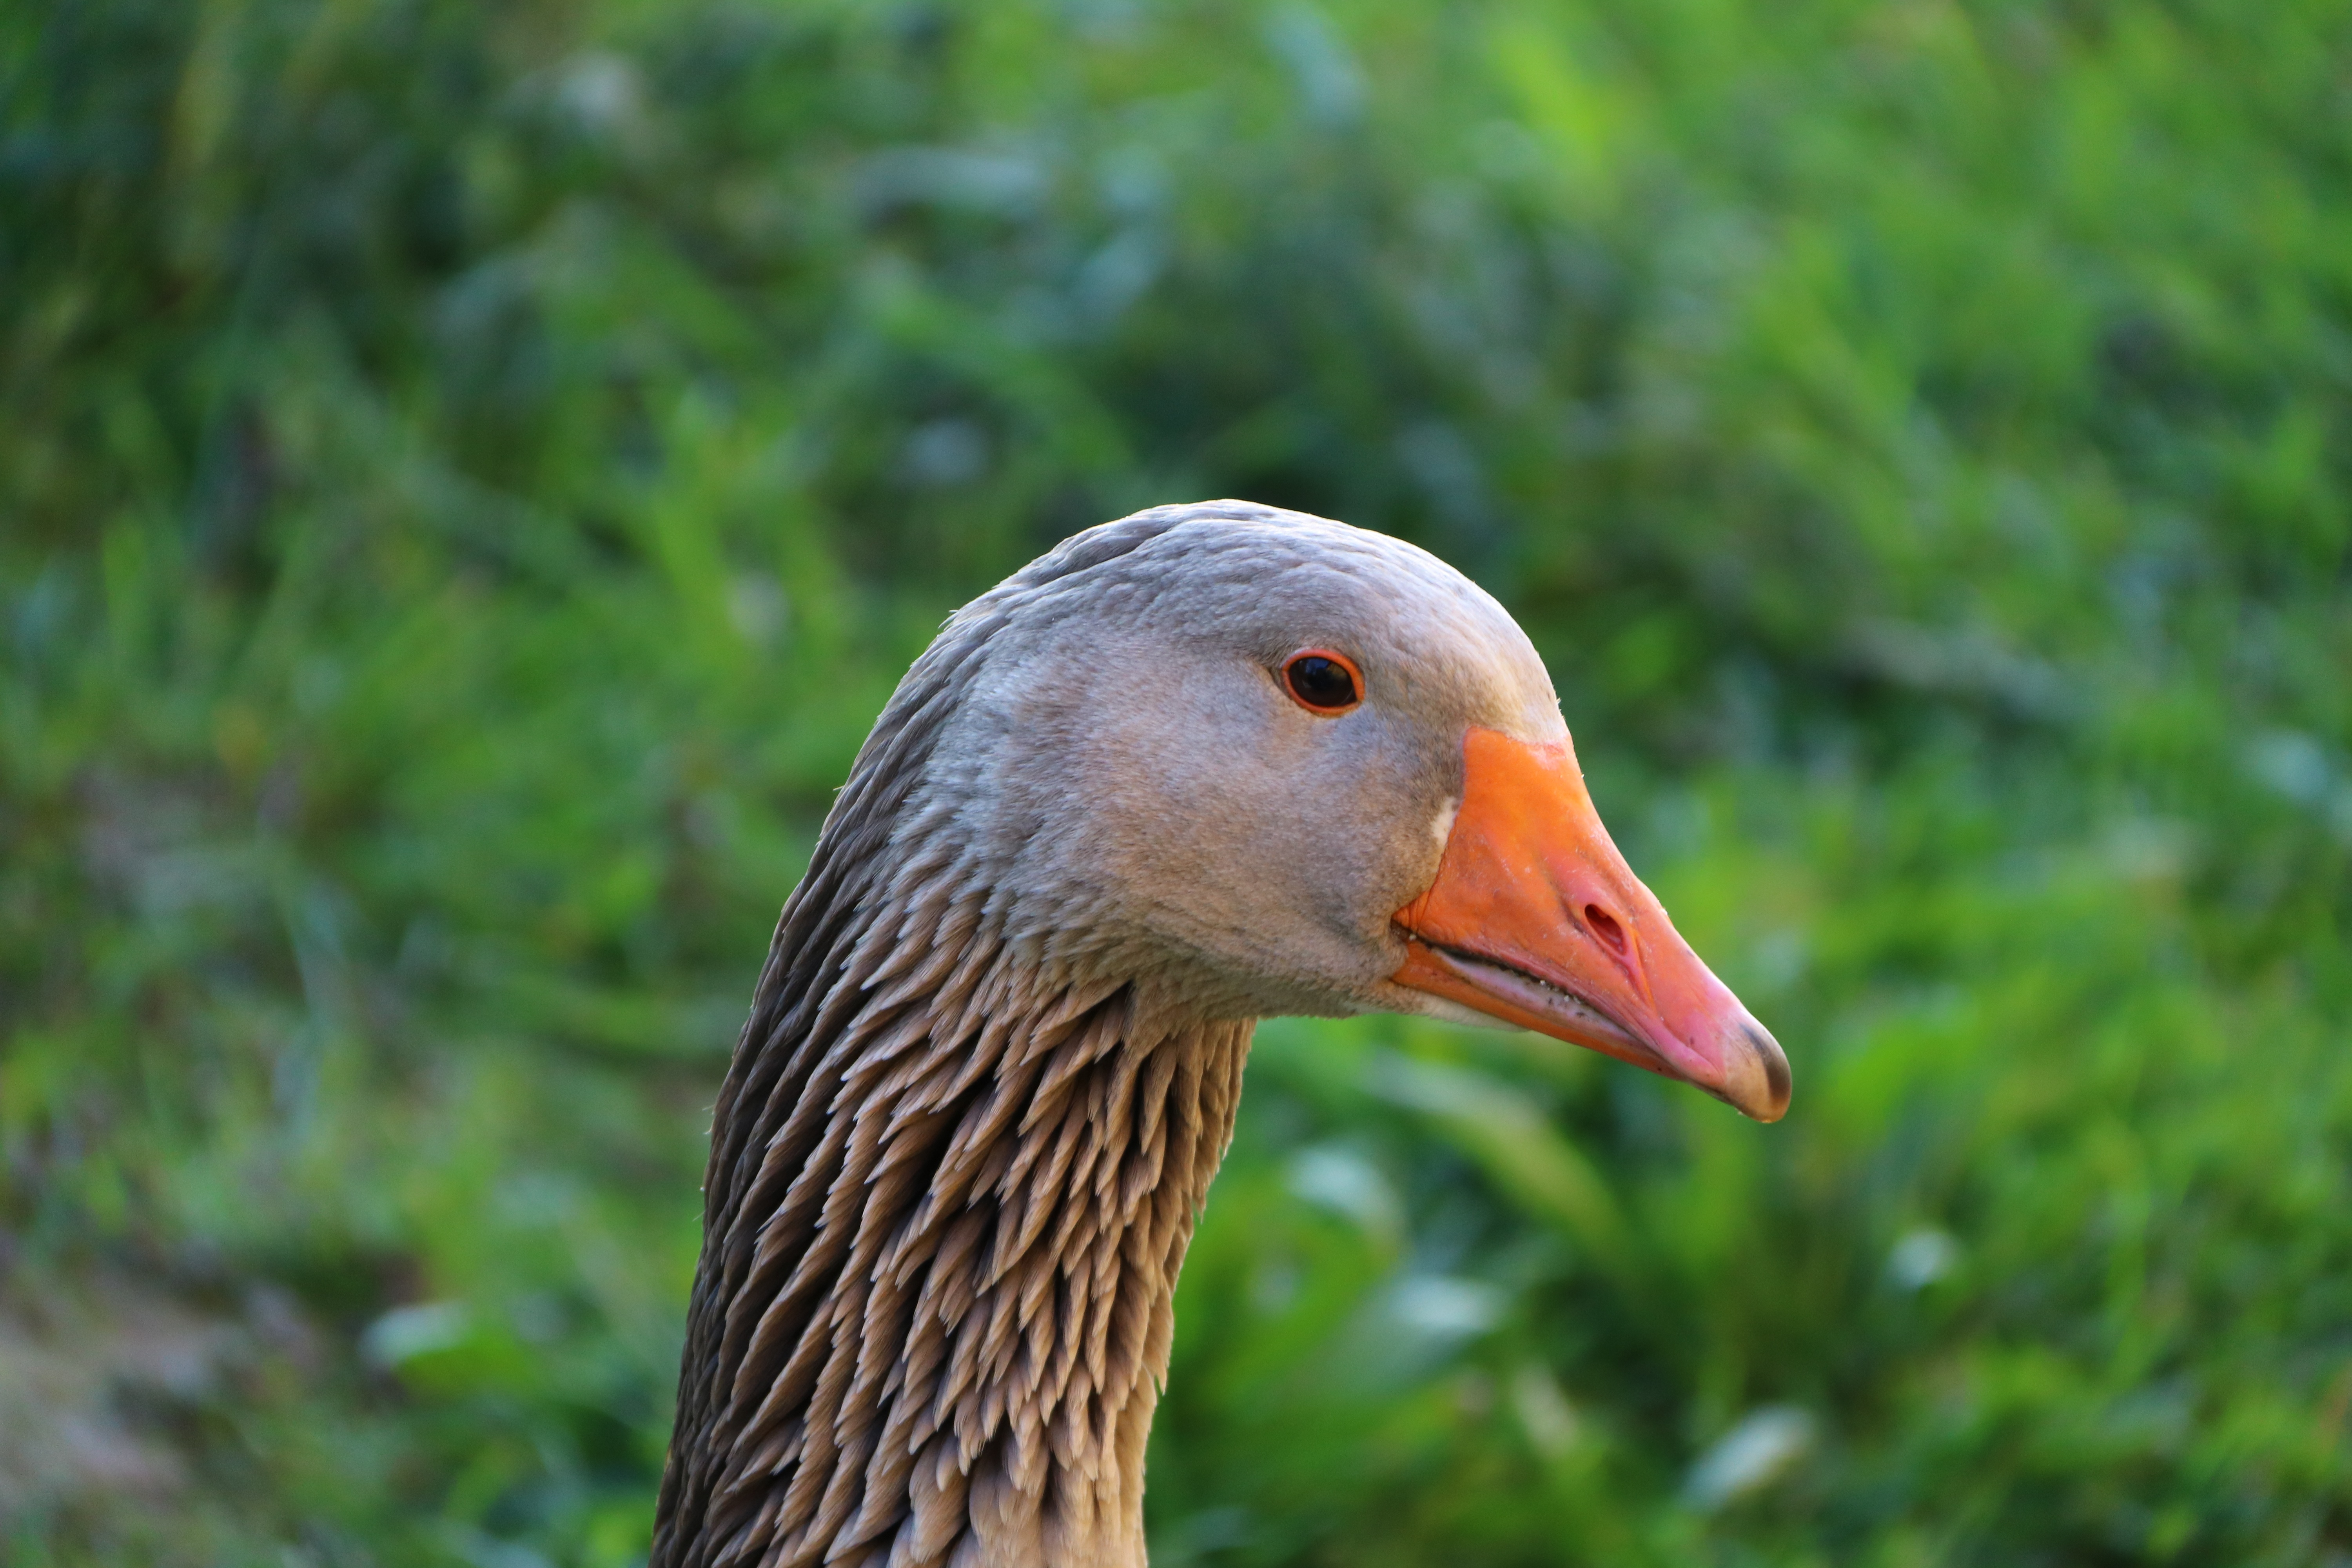
nature, grass, bird, wildlife, beak, fowl, fauna, poultry, close up, duck, goose, vertebrate, waterfowl, water bird, mallard, country life, toulouse goose, ducks geese and swans